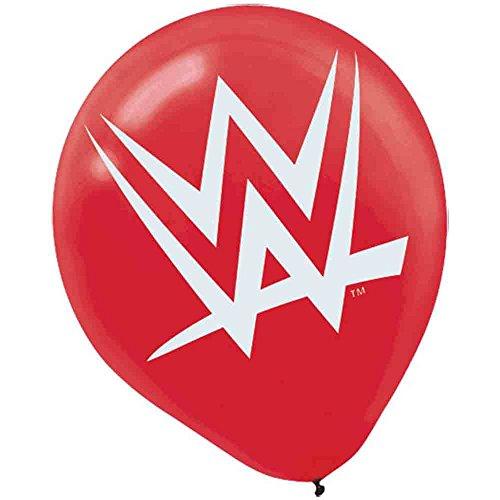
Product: WWEParty Printed Latex Balloons, Party Favor
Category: Home & Kitchen | Event & Party Supplies | Decorations | Balloons
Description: Add fun to your WWE-themed celebration with these balloons.
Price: $6.08
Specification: ProductDimensions:6.5x4.7x0.4inches|ItemWeight:0.96ounces|ShippingWeight:0.96ounces(Viewshippingratesandpolicies)|Department:Kids|Manufacturer:TradeMartInc.|ASIN:B00UVOL09A|DomesticShipping:ItemcanbeshippedwithinU.S.|InternationalShipping:Thisitemisnoteligibleforinternationalshipping.LearnMore|Itemmodelnumber:111467